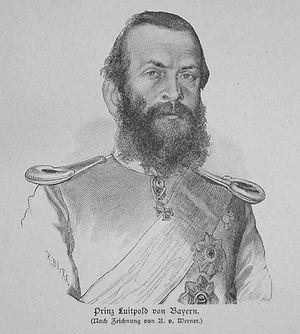
Les lois de succession à la couronne de Grèce sont un ensemble de règles définies par des traités internationaux puis par les constitutions helléniques tout au long du XIXᵉ et du XXᵉ siècles. Ces lois définissaient les conditions à respecter pour pouvoir succéder aux deux souverains élus à la tête de la Grèce en 1832 et en 1863, à savoir Othon Iᵉʳ et Georges Iᵉʳ.
L’élection au trône de Grèce de 1862-1863 se produit à la suite de la déposition du roi d'origine bavaroise Othon Iᵉʳ de Grèce, en octobre 1862, et vise à donner au royaume de Grèce un nouveau souverain.
Othon Iᵉʳ de Grèce, prince de Bavière puis roi de Grèce, est né au Schloss Mirabell de Salzbourg, en actuelle Autriche, le 1ᵉʳ juin 1815, et mort à Bamberg, en Bavière, le 26 juillet 1867. Membre de la maison de Wittelsbach, il est choisi par les grandes puissances pour devenir le premier souverain de la Grèce moderne en 1832. Autoritaire et incapable d'assurer la continuité de sa dynastie, il est renversé par les révolutionnaires hellènes en 1862.
Le diadoque de Grèce ou prince royal de Grèce est l'héritier officiel du trône de Grèce à l'époque contemporaine. Depuis 1973-1974 et l'abolition de la monarchie, il ne s'agit plus que d'une sorte de titre de courtoisie.